Wolfgang Bernhard

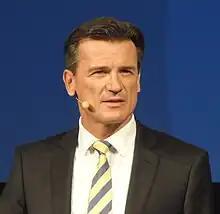
Bernhard Wolfgang in 2014

Wolfgang Bernhard (born 3 September 1960) is a former member of the Board of Management of Daimler AG. He served as the former President and COO of Chrysler from 2000 to 2004.